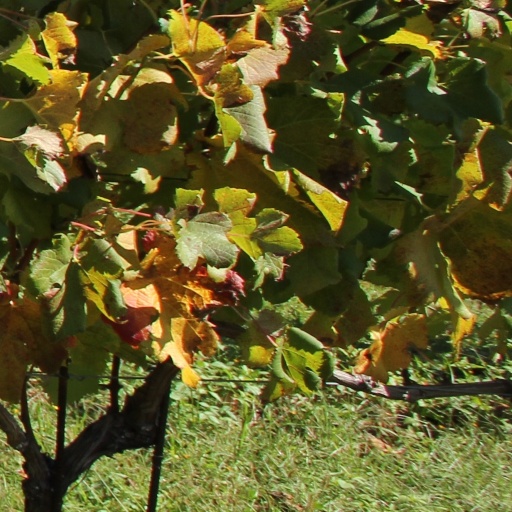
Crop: grape